Oliver Bendt

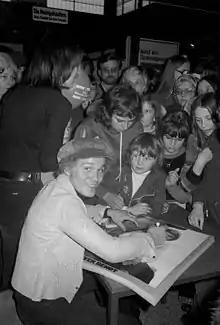
Bendt in 1975

Oliver Bendt (born Jörg Knoch on 29 October 1946 in Potsdam) is a German singer and actor.